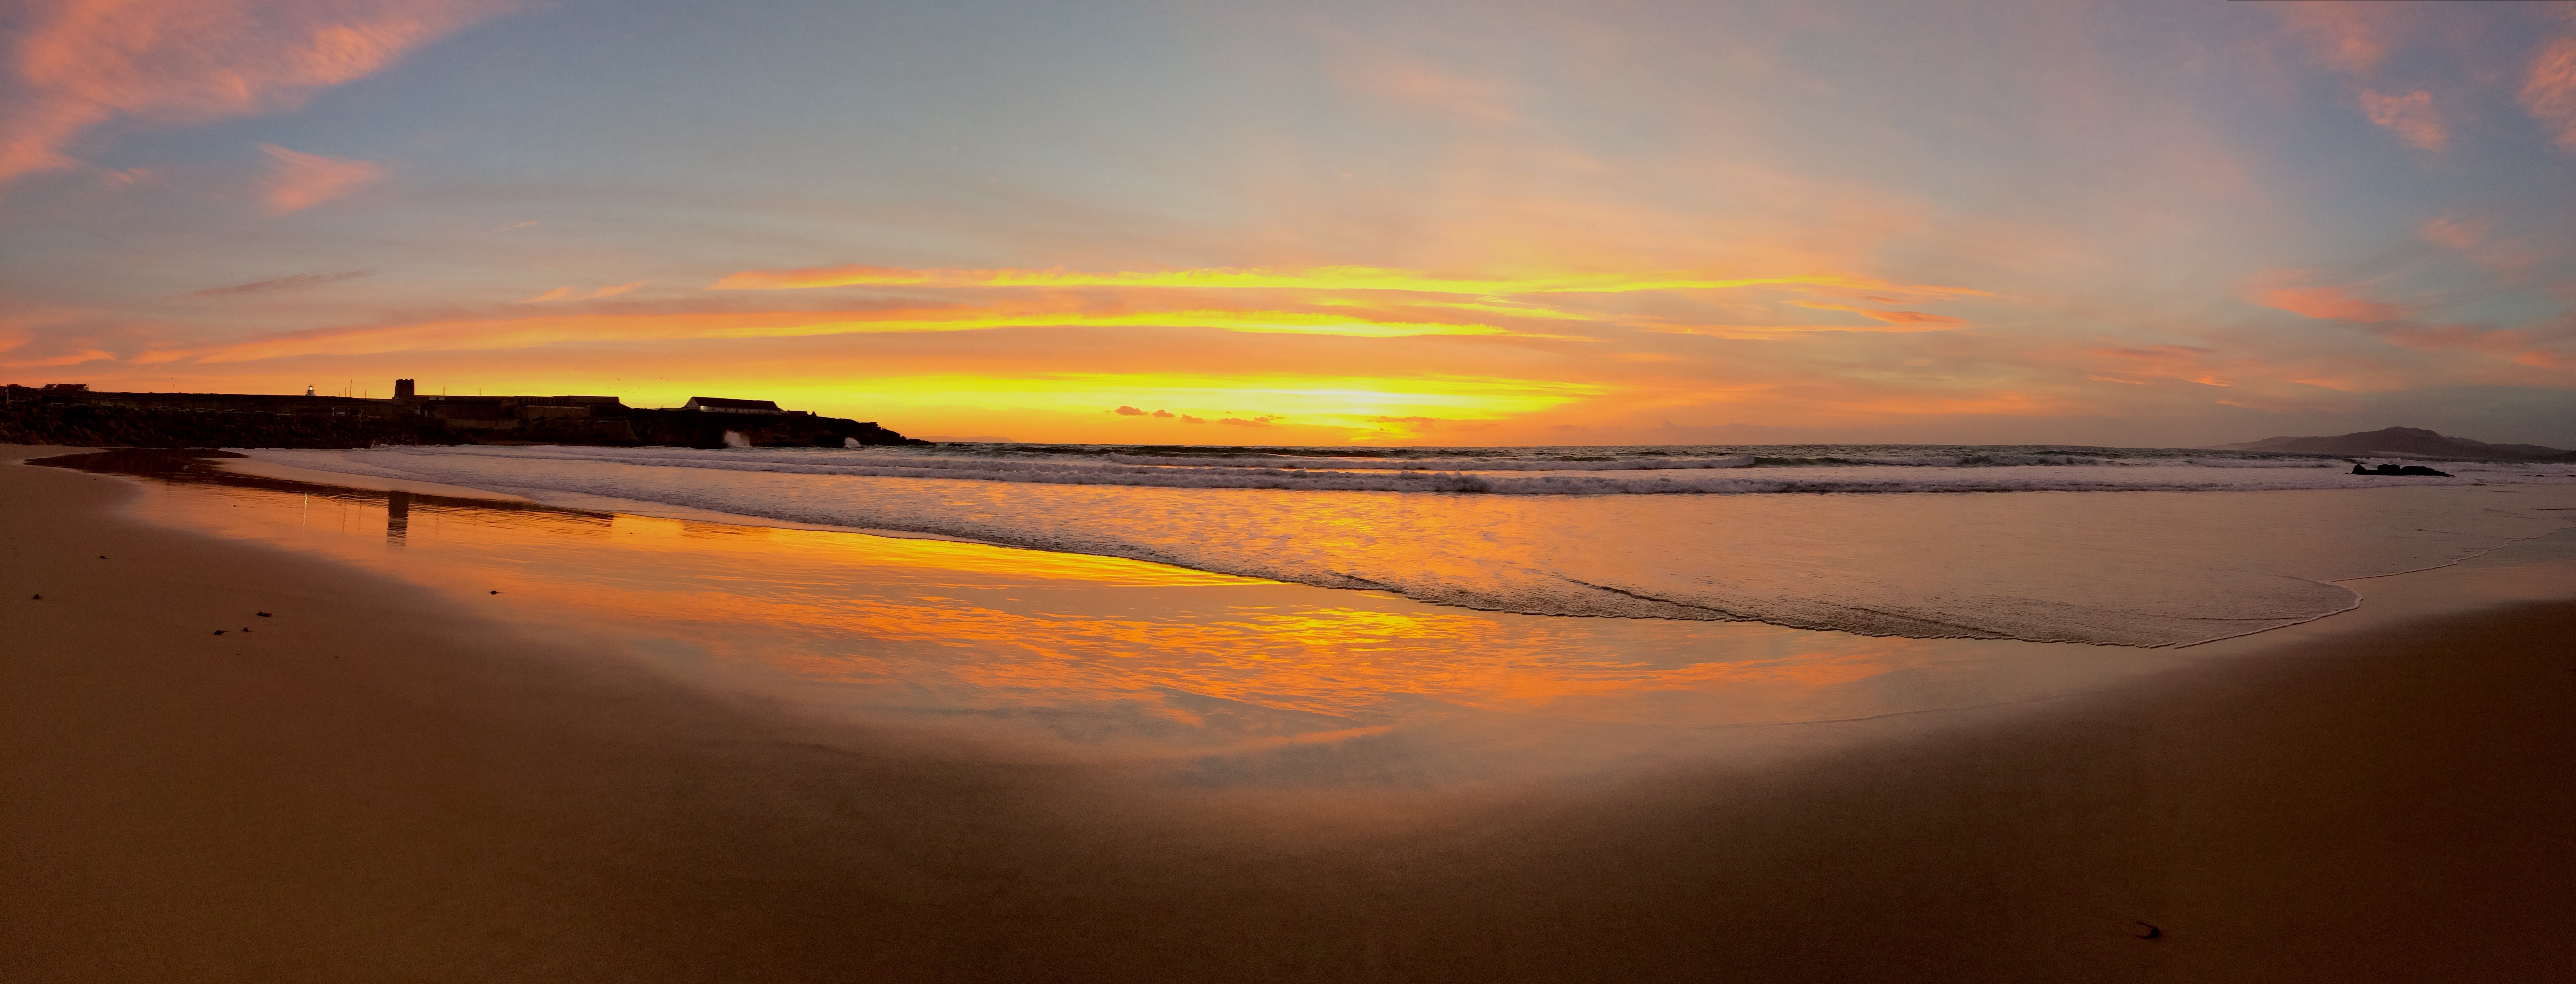
beach, landscape, sea, coast, sand, ocean, horizon, cloud, sky, sun, sunrise, sunset, sunlight, morning, shore, wave, dawn, atmosphere, summer, dusk, walk, panoramic, evening, reflection, peace, clouds, oranges, afterglow, orange sky, wind wave